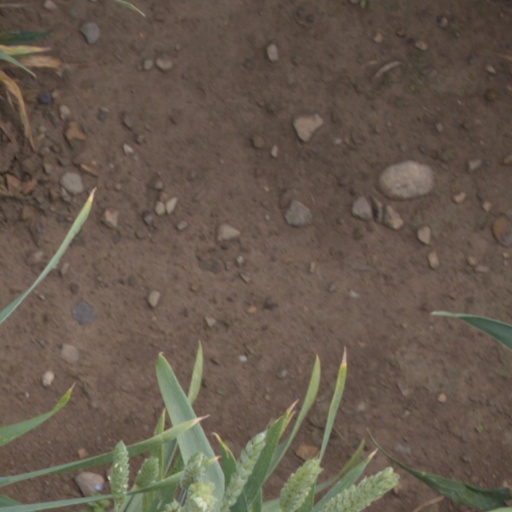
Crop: wheat